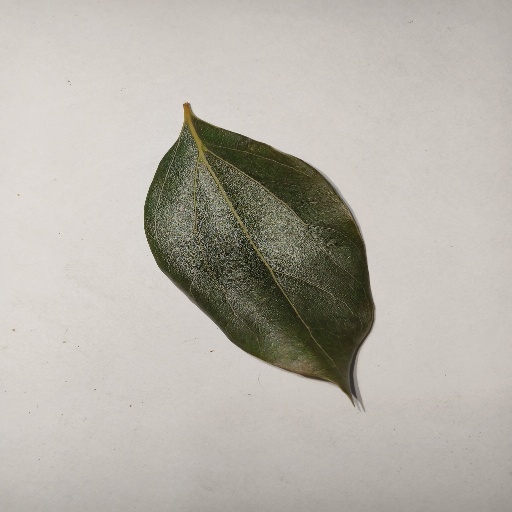
Species: Camphor
Leaf condition: Healthy Leaf